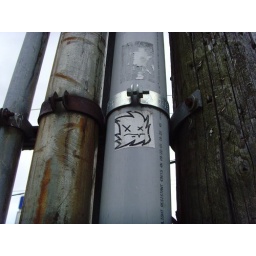
A sticker on a pole near a bus stop in the city.